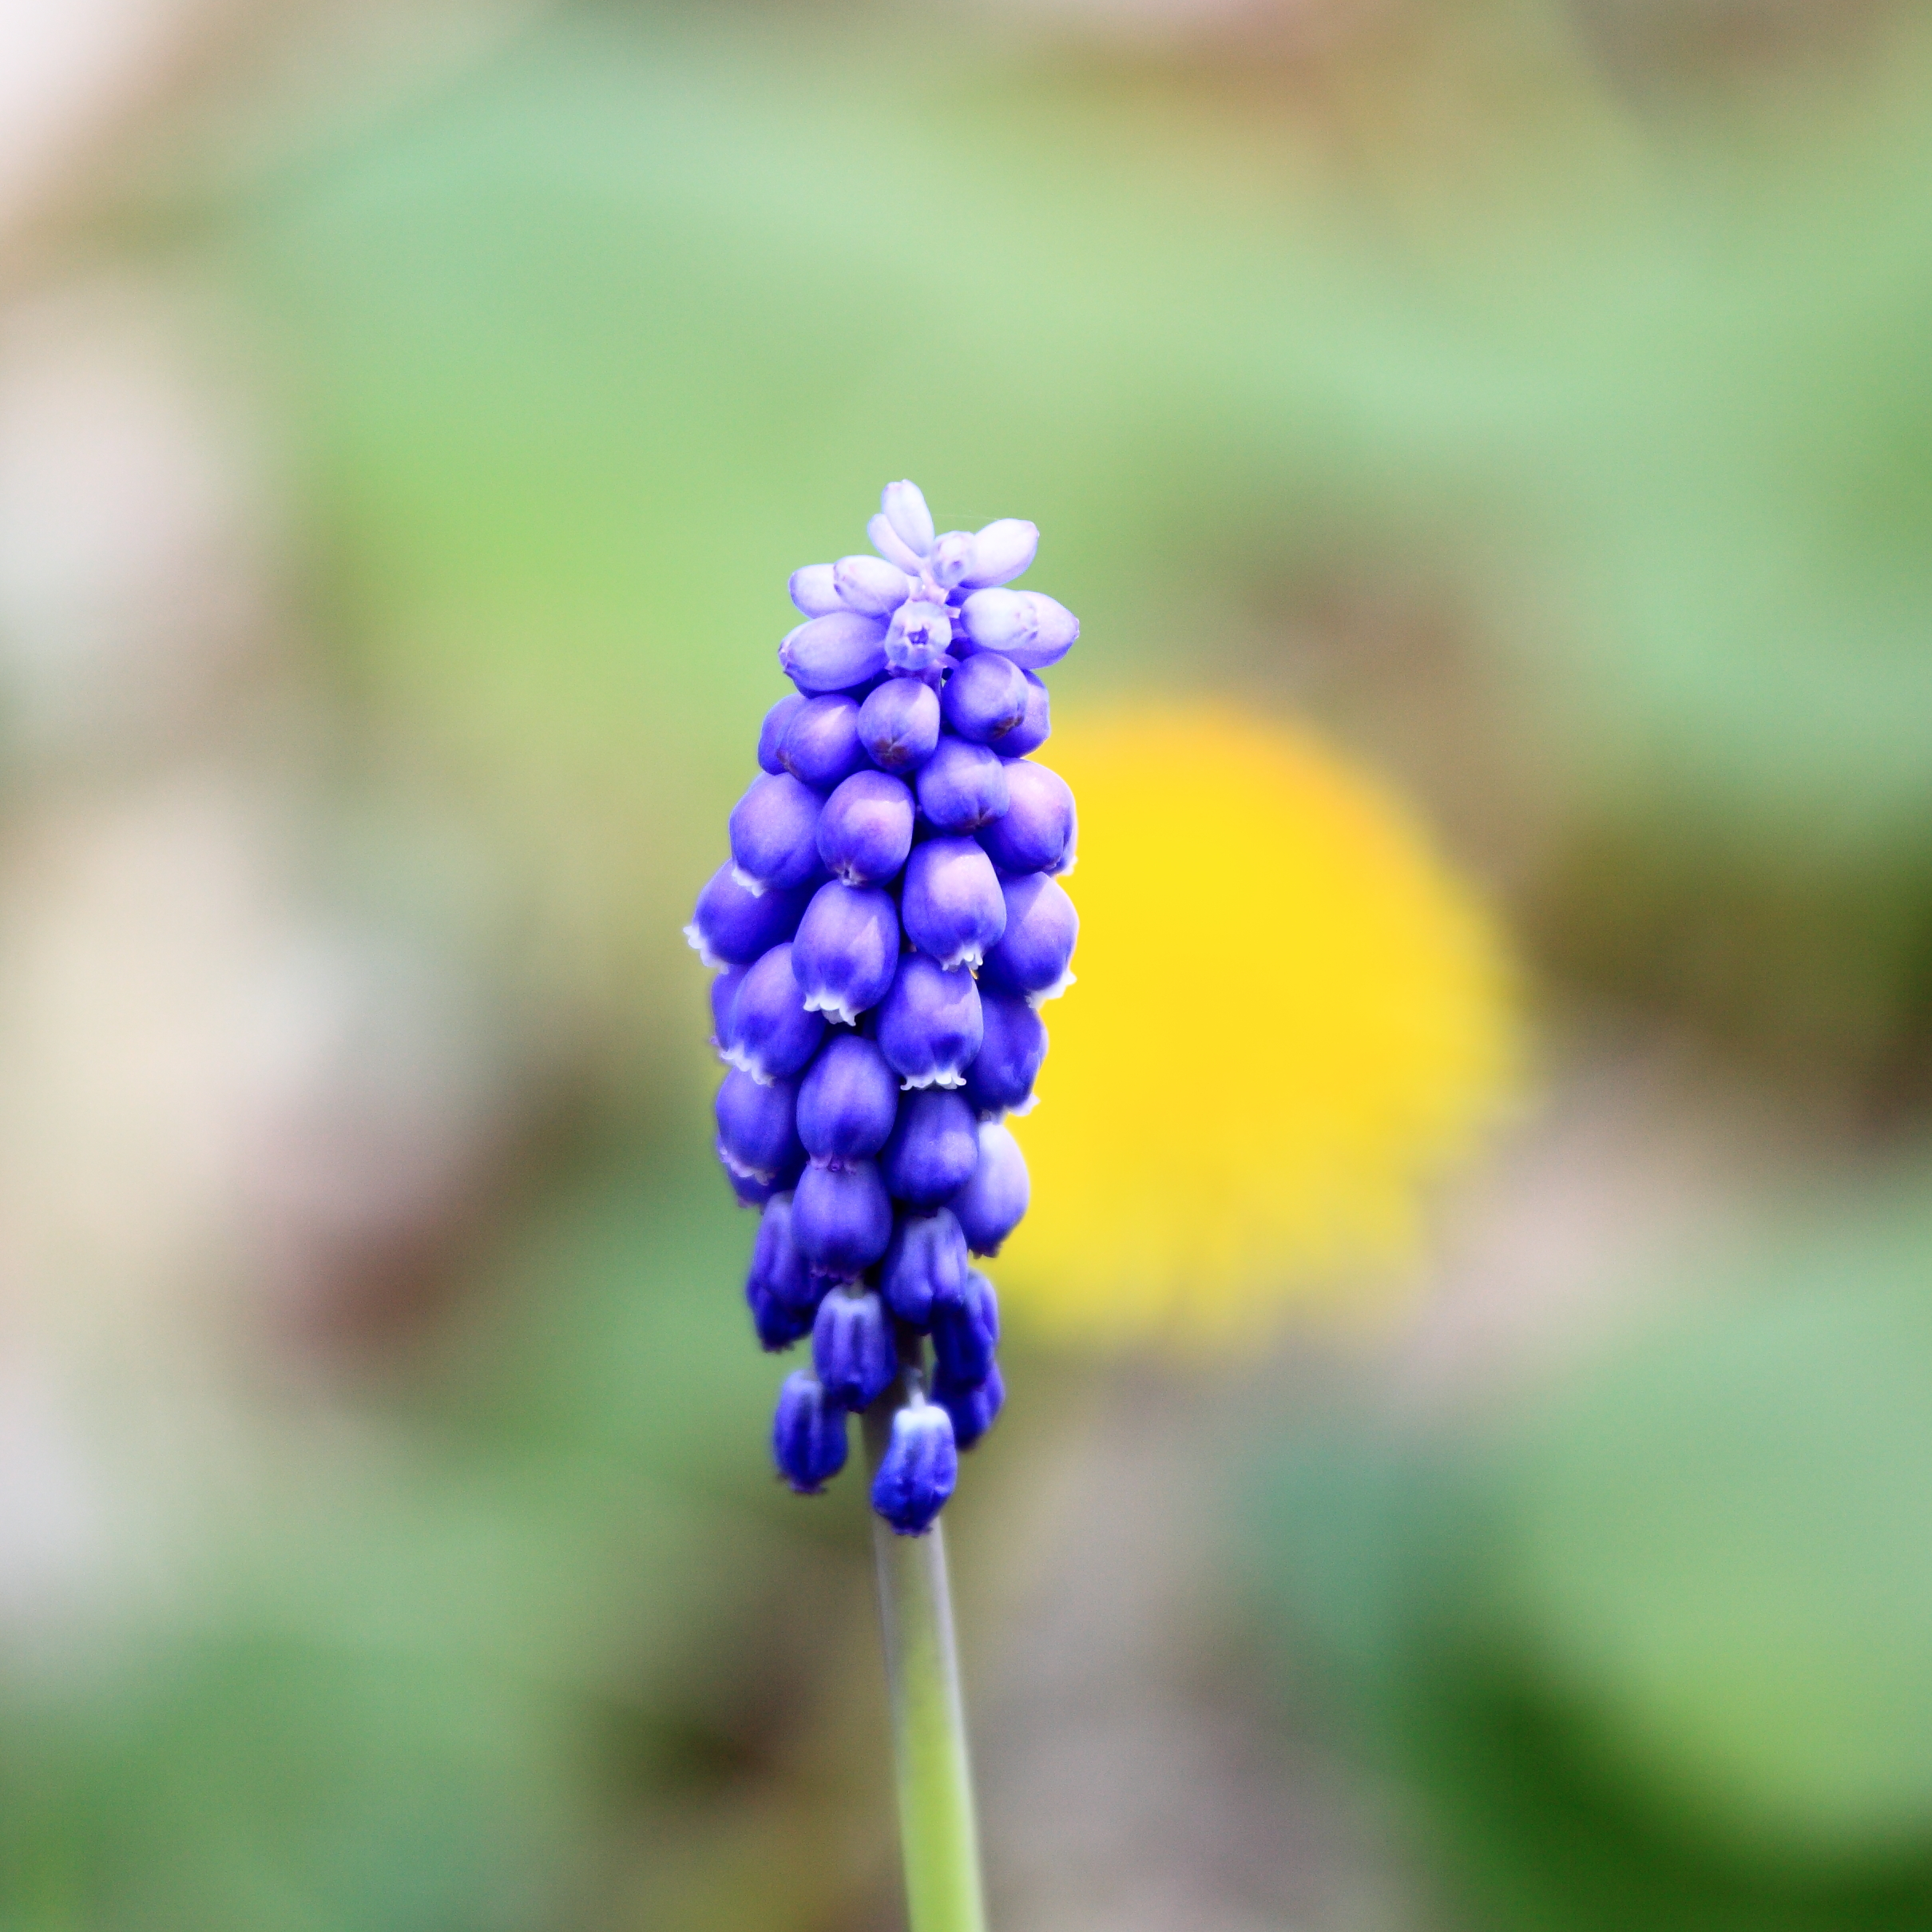
nature, blossom, plant, photography, leaf, flower, green, high, produce, botany, flora, wildflower, close up, cool image, muscari, grapehyacinth, 5d, hires, markii, hi, res, resolution, iwate, tono, toono, tohnofurusatomura, tohnoshi, armeniacum, macro photography, flowering plant, plant stem, land plant